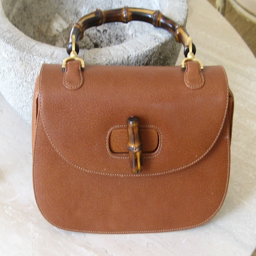
element & accents - if all else fails , pull out that classic bag and place it on the coffee table along with some books .